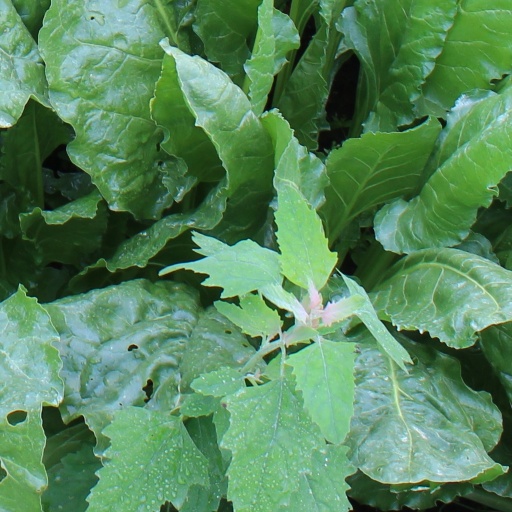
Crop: sugar beet